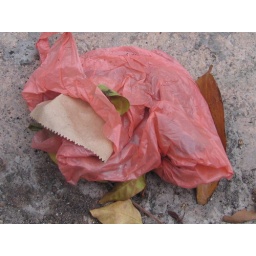
I found this at the street in front of bus stop near Jurong Bird Park. Keep SINGAPORE CLEAN !